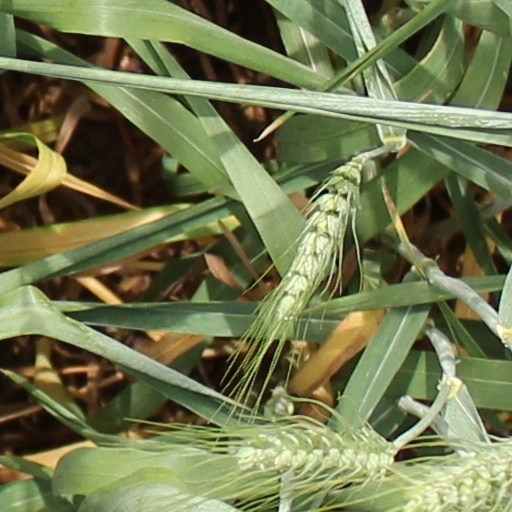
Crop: wheat